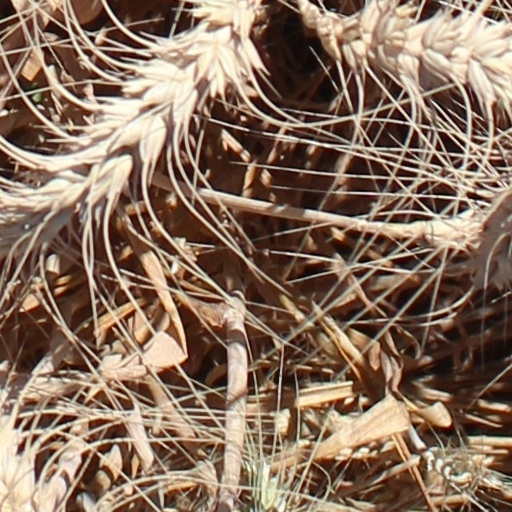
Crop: wheat